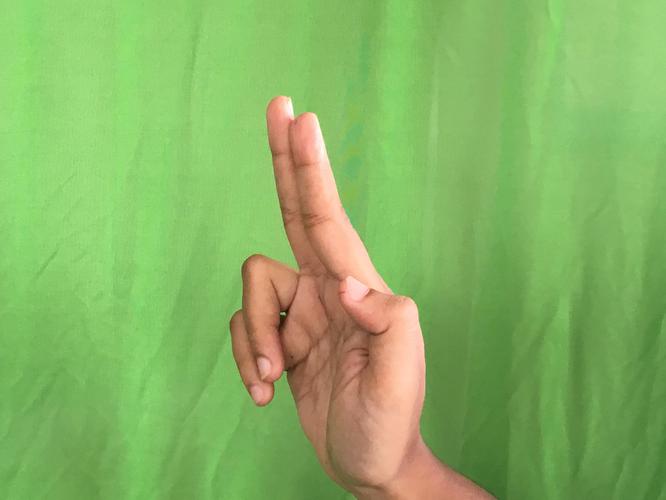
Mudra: Ardhapathaka
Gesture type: single_hand